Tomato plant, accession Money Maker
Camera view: bottom (45 deg); turntable rotation: 90 degrees
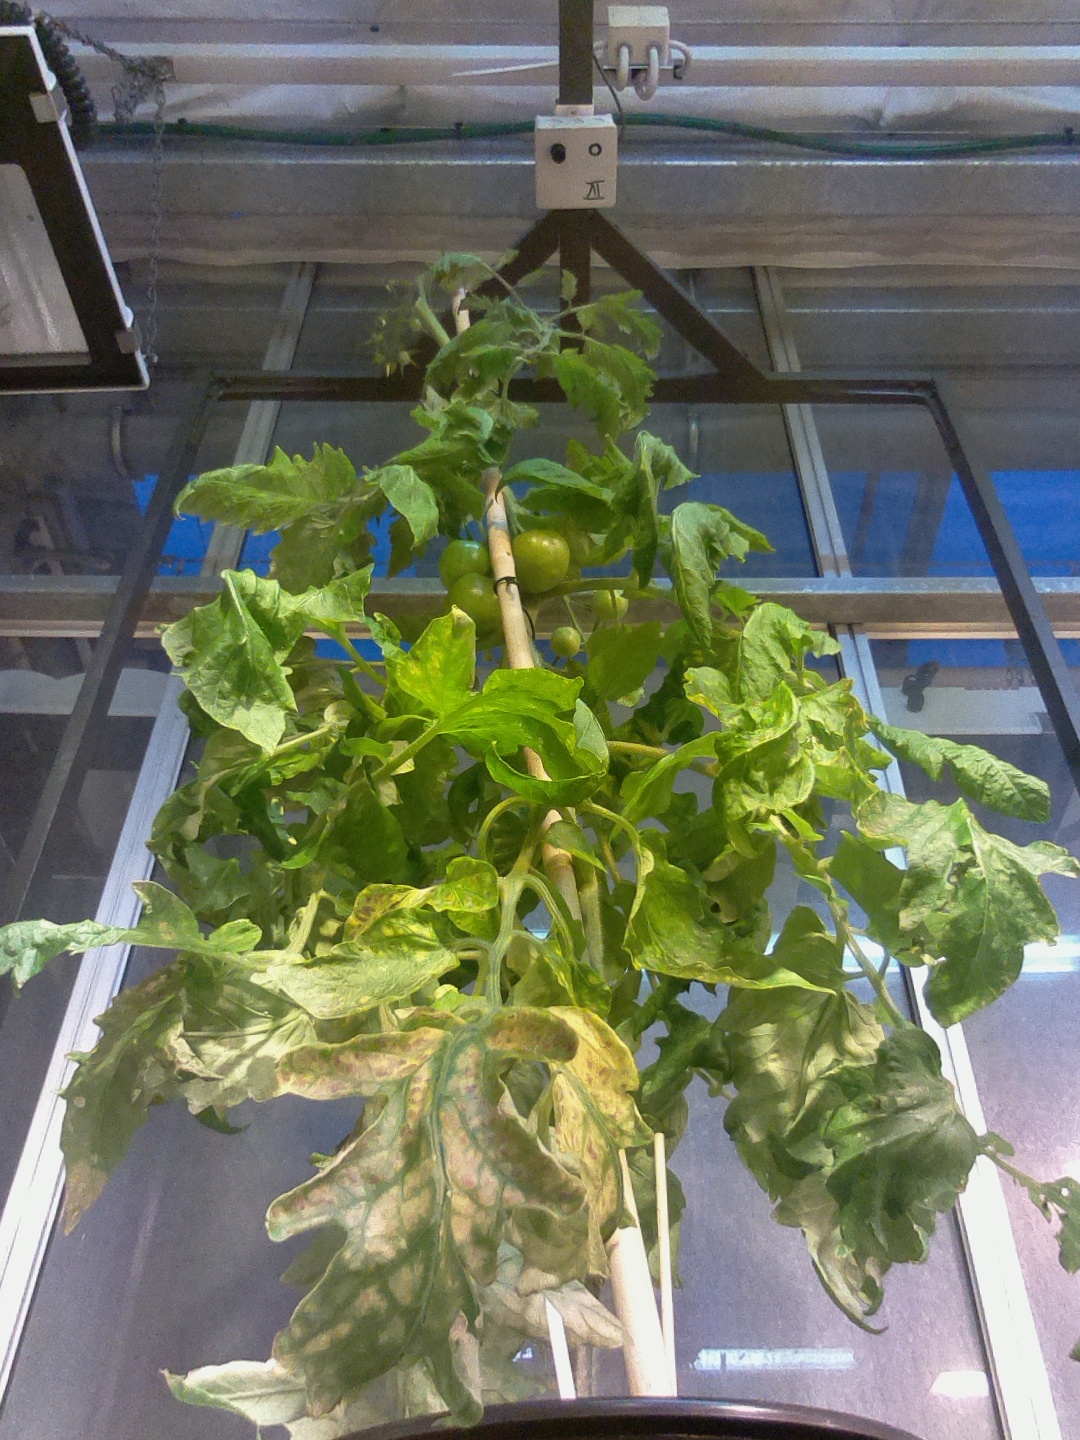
BBCH growth stage 77: 70%-80% of final fruit size